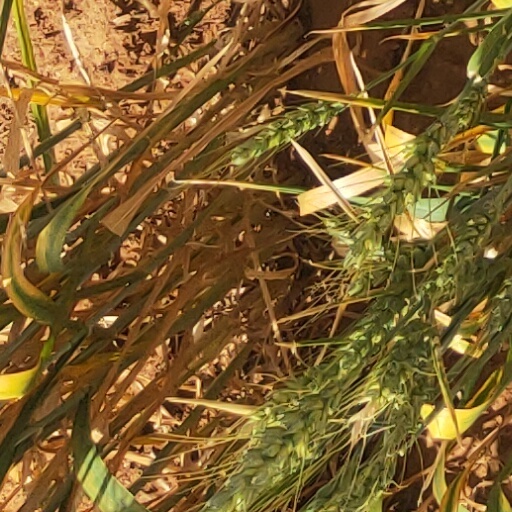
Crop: wheat